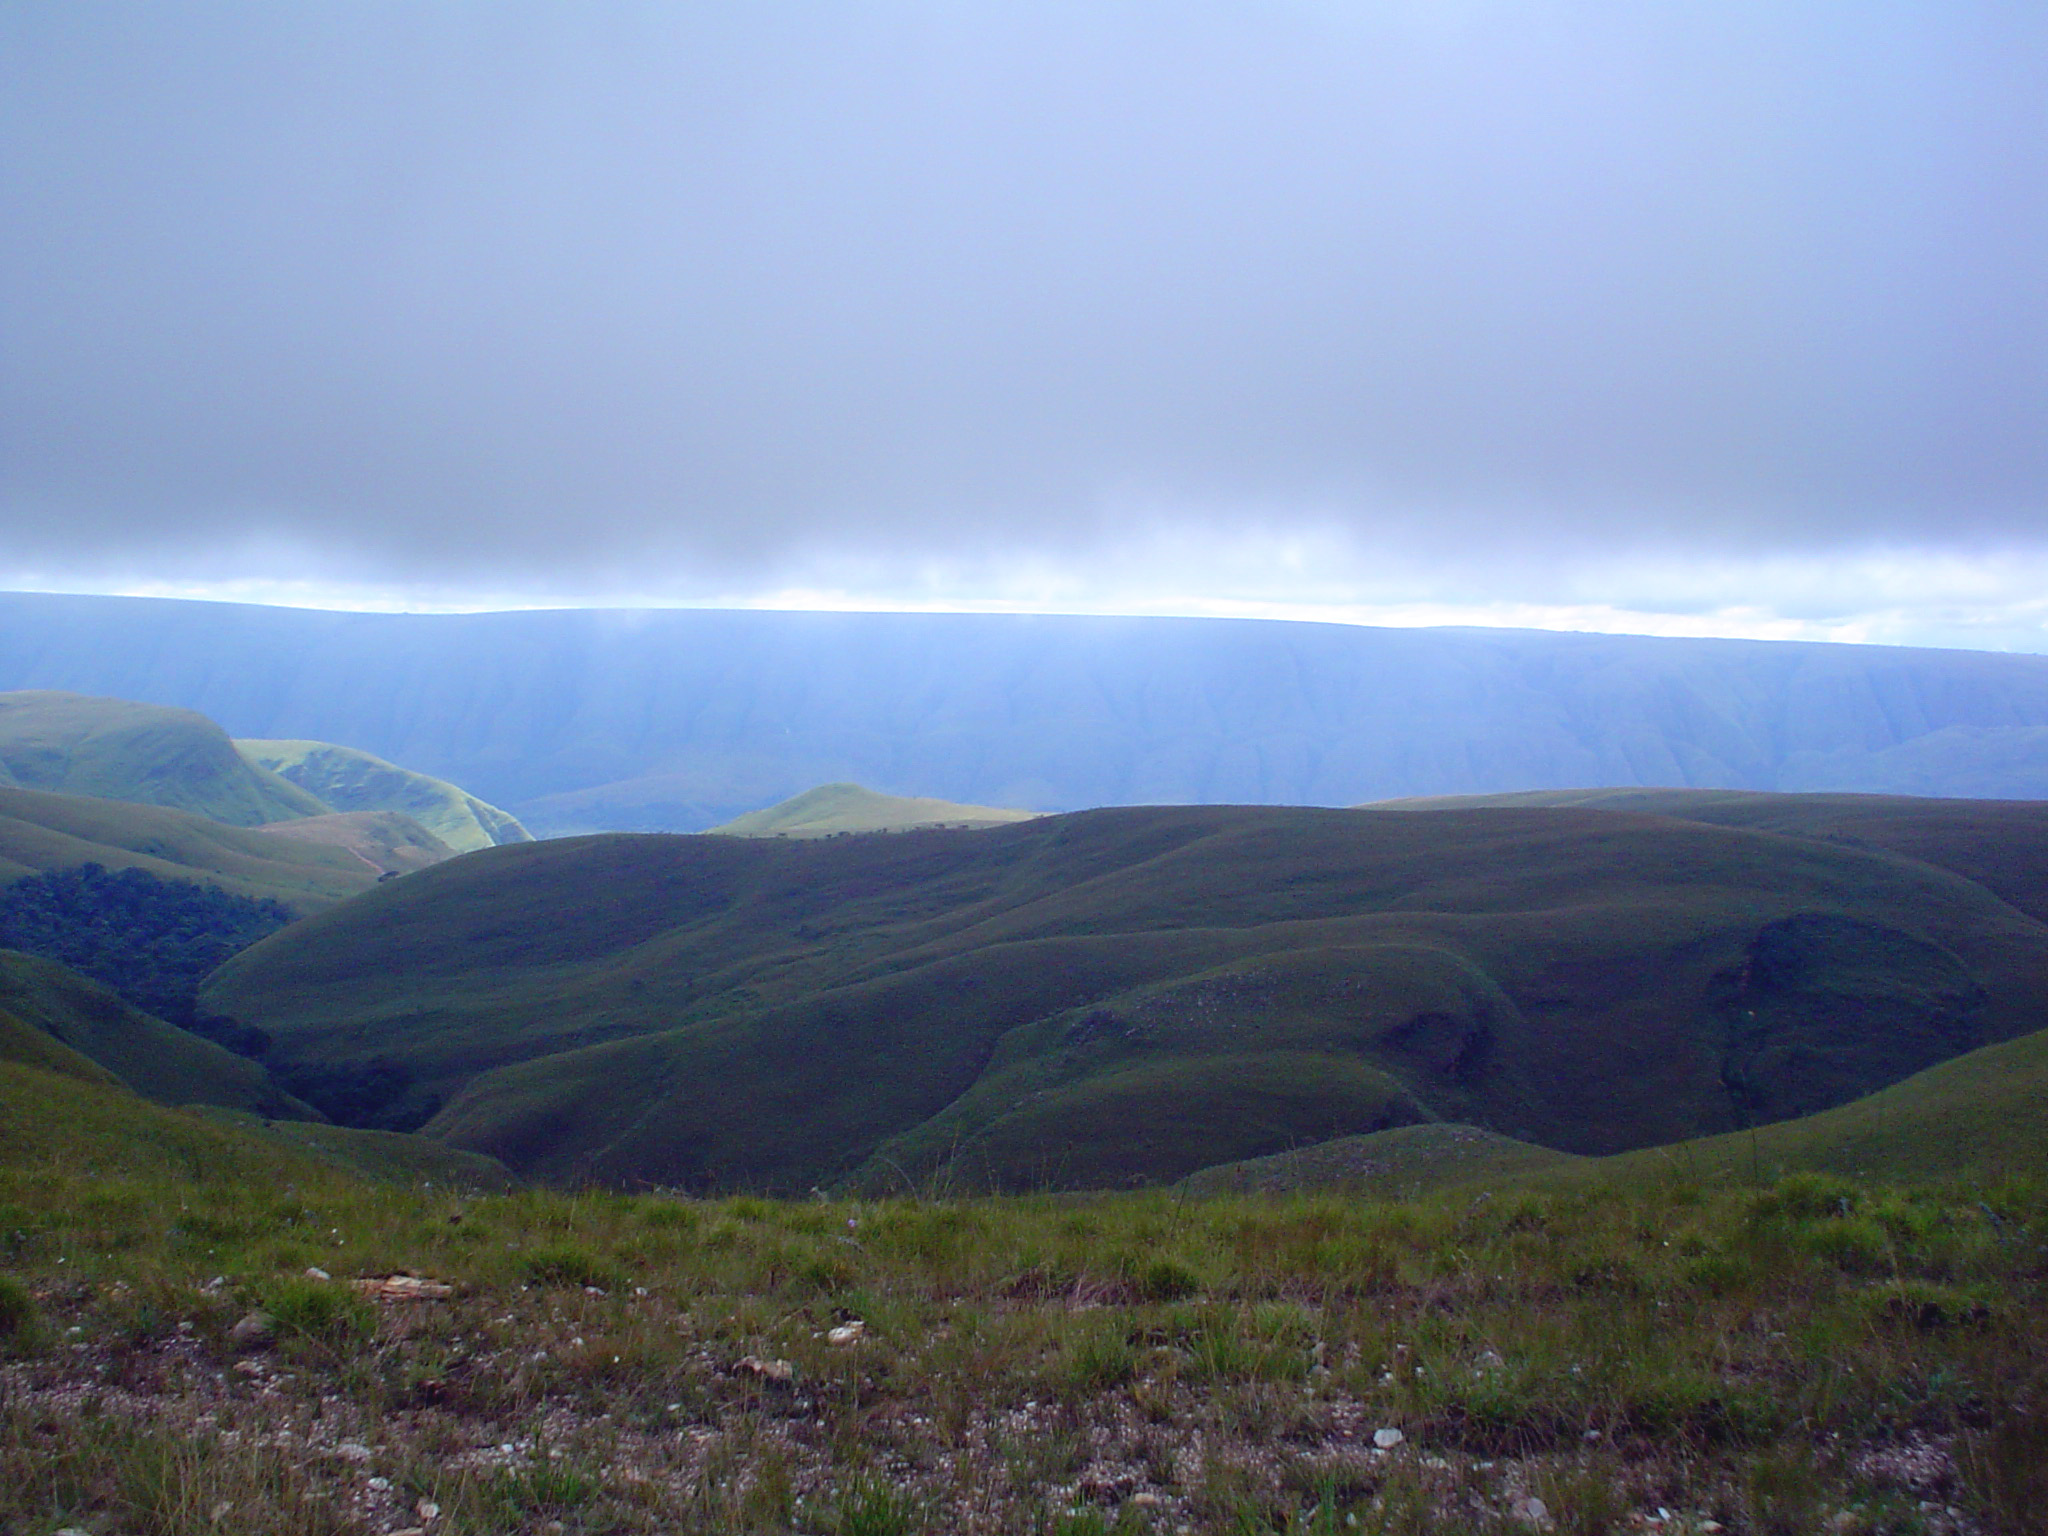
Fire: no
Smoke: no